John Denver

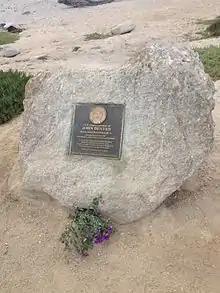
The plaque marking the location of Denver's plane crash in Pacific Grove, California

Denver died on the afternoon of October 12, 1997, when his light homebuilt aircraft, a Rutan Long-EZ with registration number N555JD, crashed into Monterey Bay near Pacific Grove, California, while making a series of touch-and-go landings at the nearby Monterey Peninsula Airport. He was the plane's only occupant. The official cause of death was multiple blunt force trauma resulting from the crash.